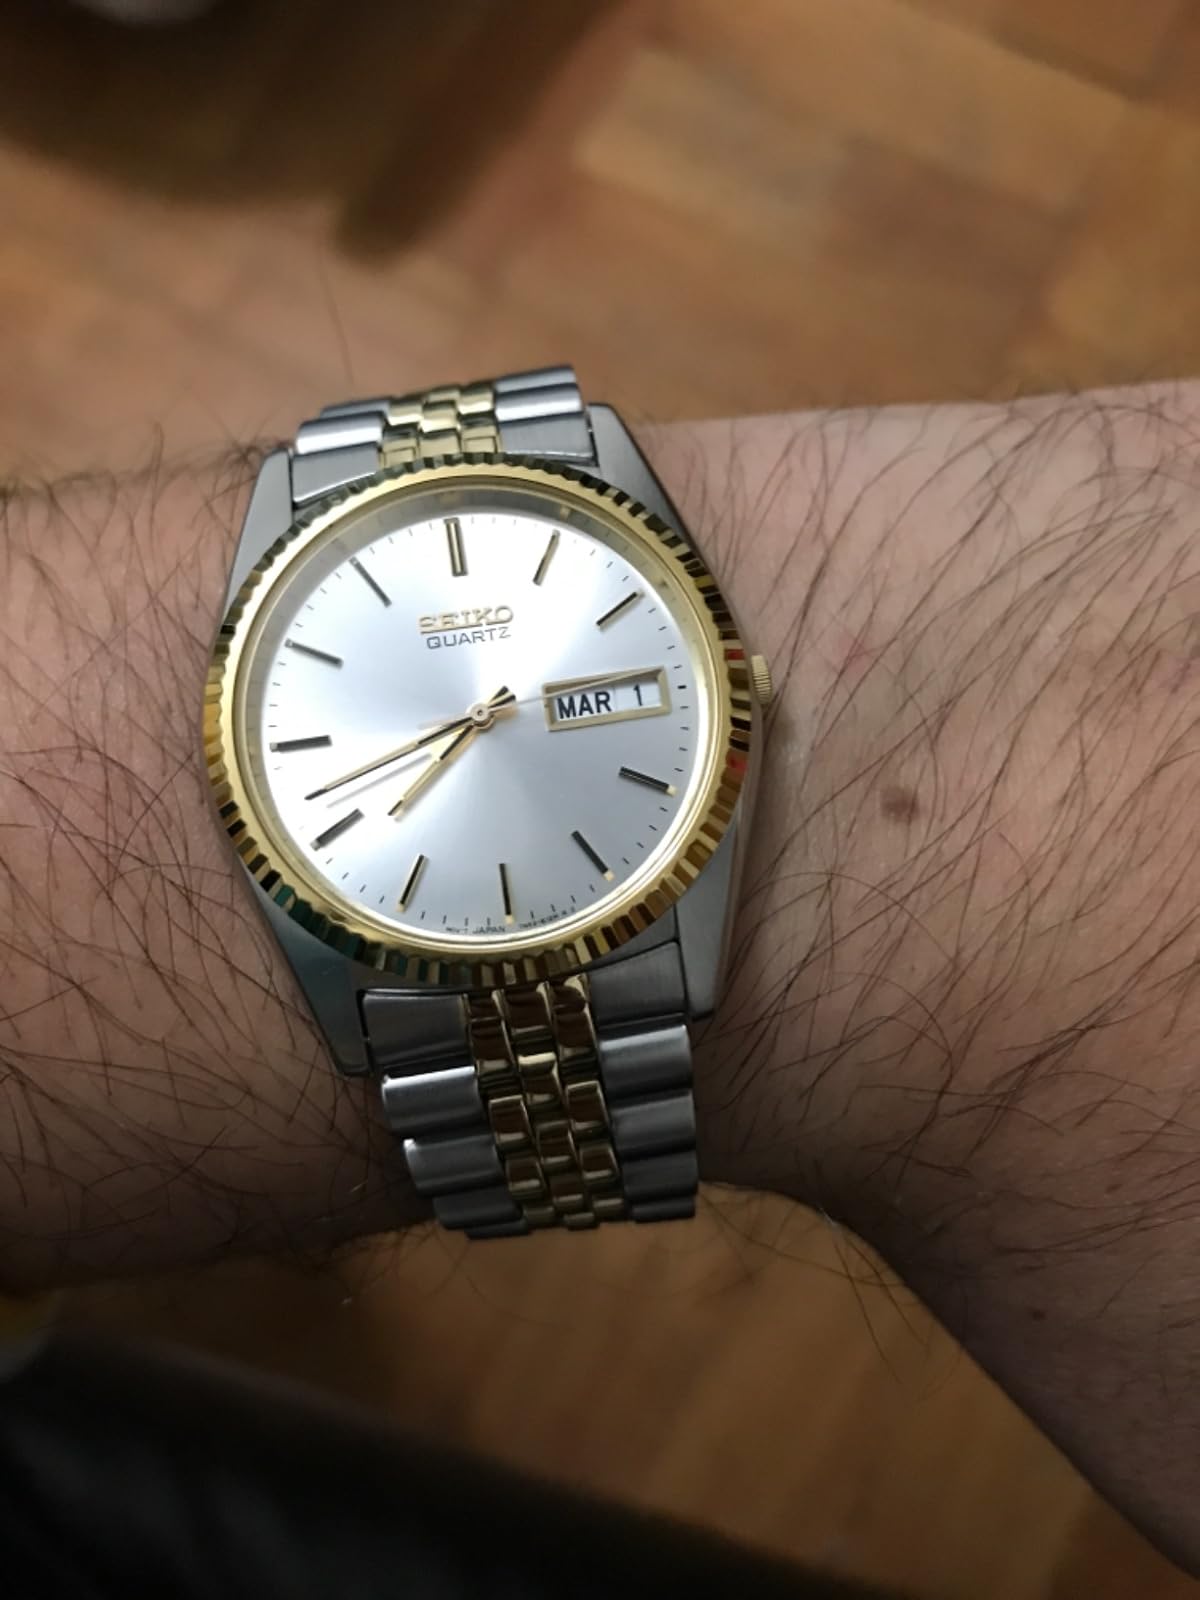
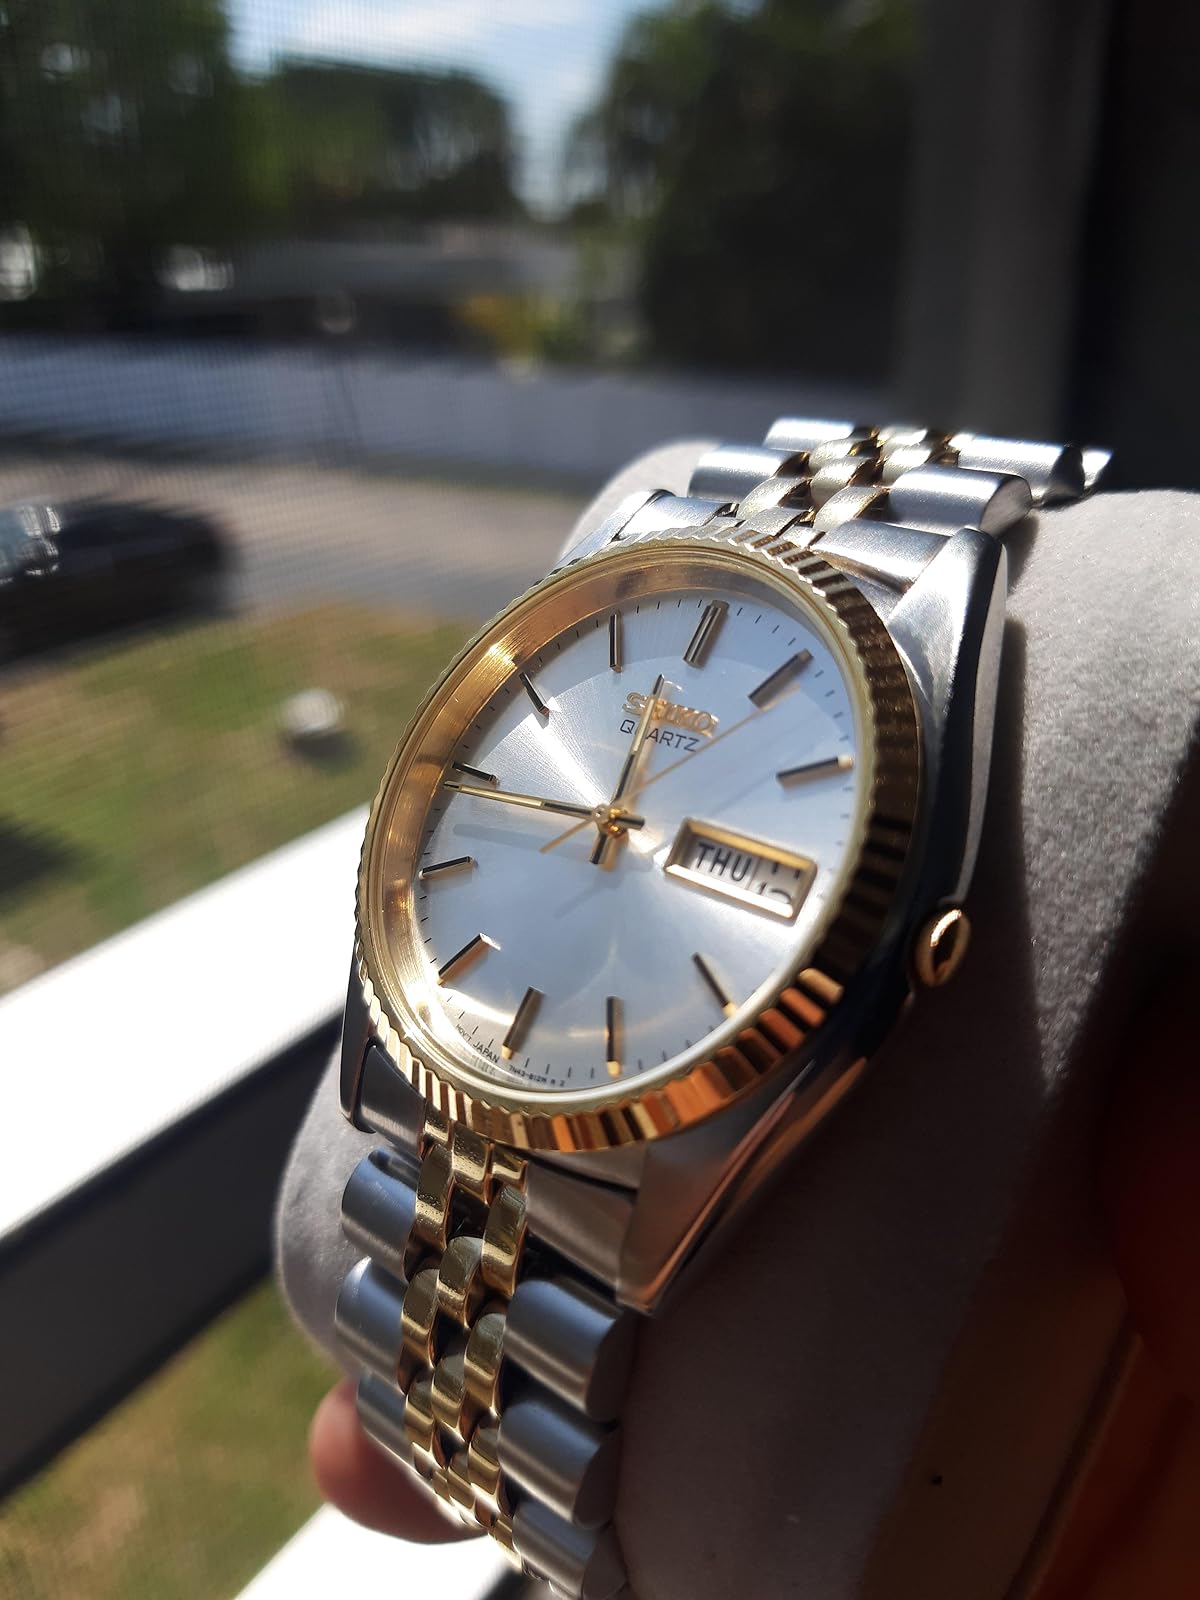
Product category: accessories_watch
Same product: yes